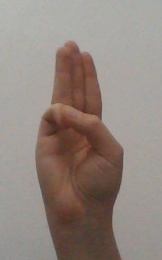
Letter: thaa